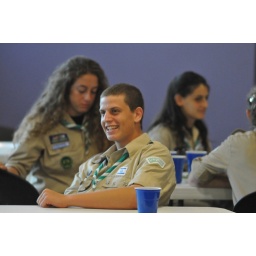
Israeli scouts visit girl scouts headquarters and troop house in Louisville Kentucky.